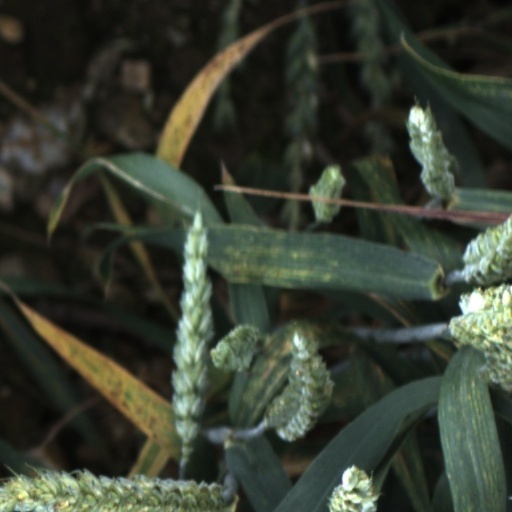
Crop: wheat